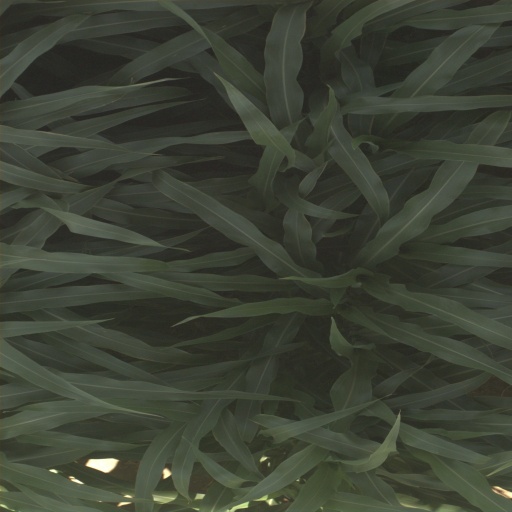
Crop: sorghum